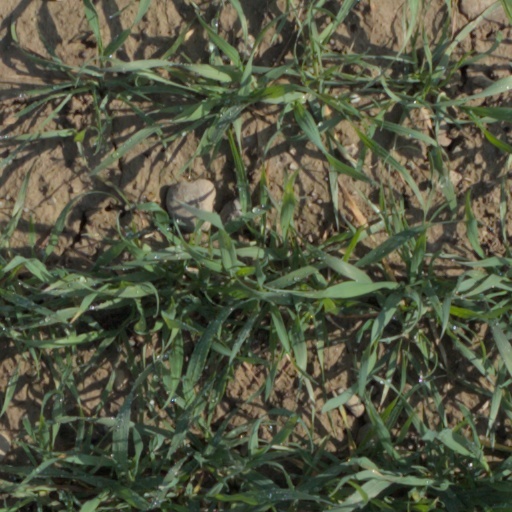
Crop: wheat